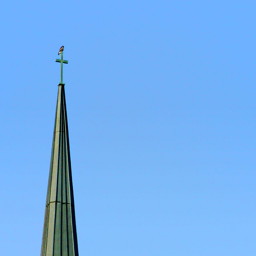
A very pointing roof with a cross on top of it.
A bird perches on the top of a cross on a steeple.
A cross on the top of a steeple with a blue sky in the background.
There is a bird on the cross at the top of the steeple.
The very top of a church steeple with a cross on the top.